Embroidery

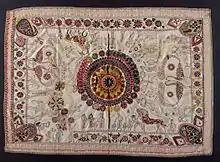
Traditional Nakshi Kantha of Bangladesh

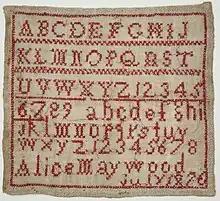
Embroidery sampler by Alice Maywood, 1826

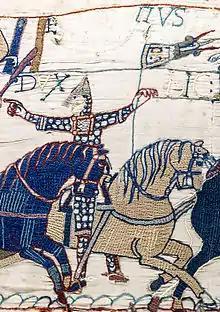
Laid threads, a surface technique in wool on linen. The Bayeux Tapestry, 11th century

Embroidery is the art of decorating fabric or other materials using a needle to stitch thread or yarn. It is one of the oldest forms of textile art, with origins dating back thousands of years across various cultures. Common stitches found in early embroidery include the chain stitch, buttonhole or blanket stitch, running stitch, satin stitch, and cross stitch. Modern embroidery continues to utilize traditional techniques, though many contemporary stitches are exclusive to machine embroidery.